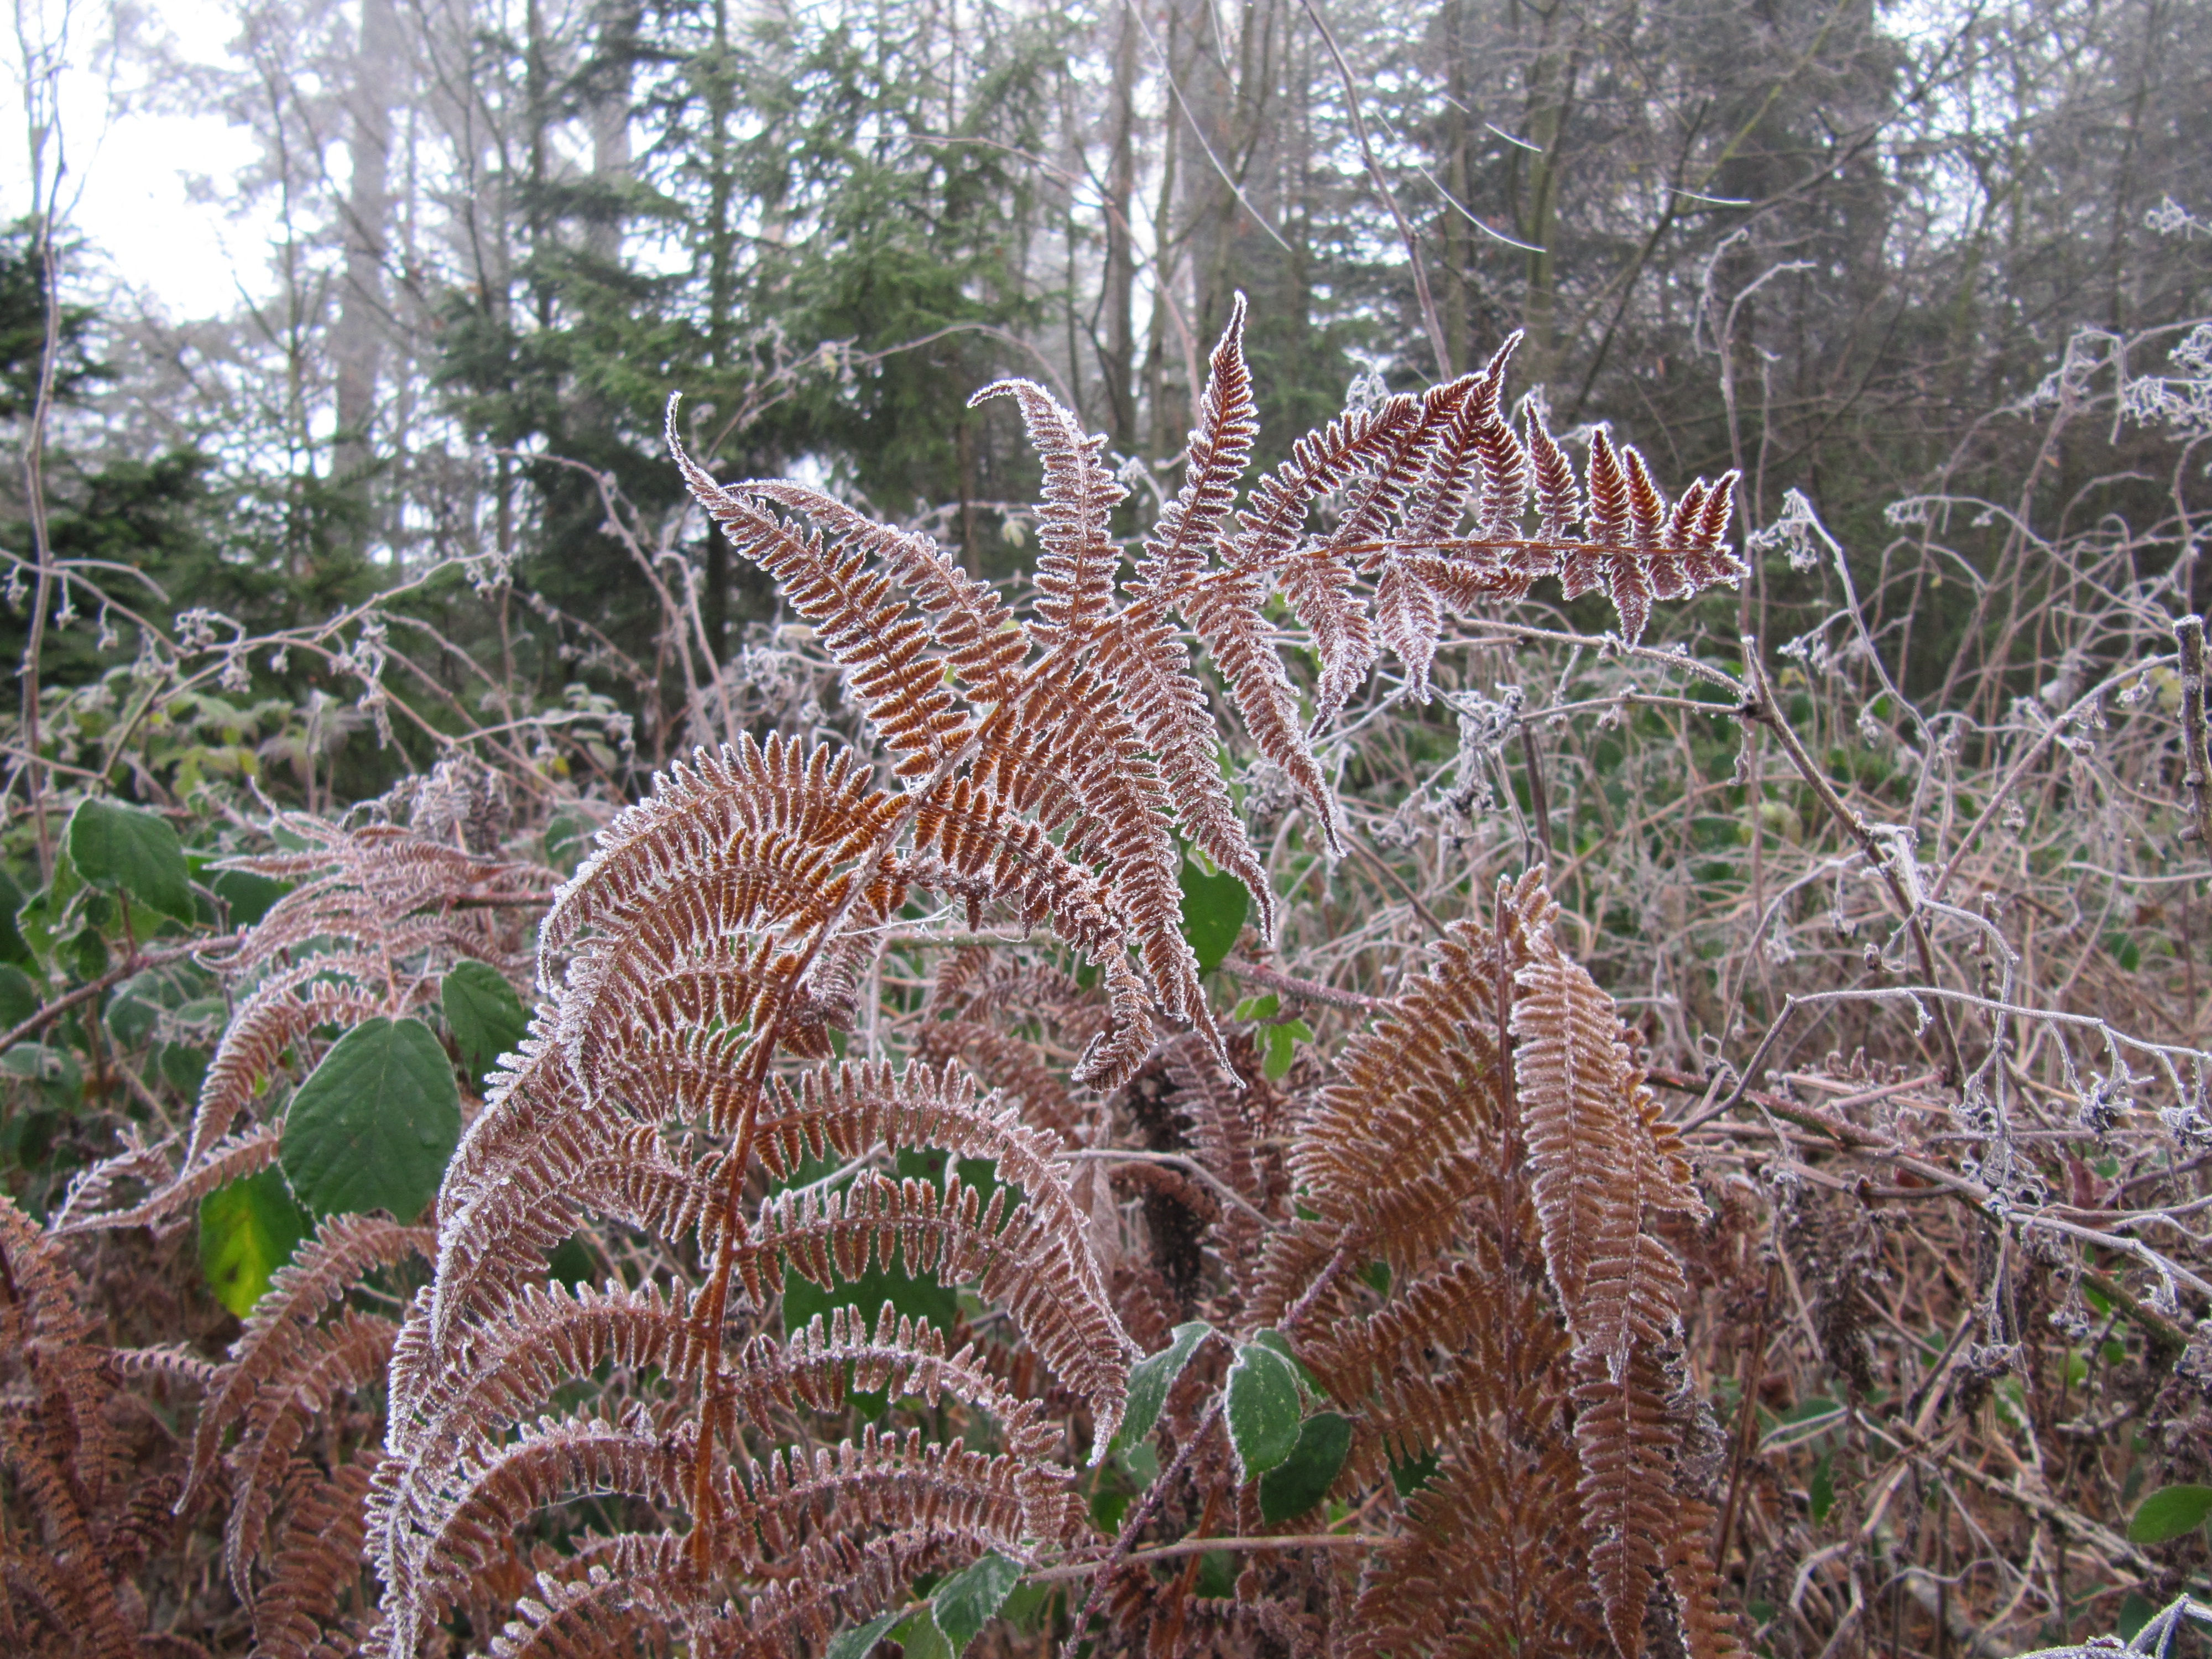
tree, nature, forest, plant, leaf, flower, frost, wildlife, jungle, botany, flora, fauna, fern, spruce, habitat, ecosystem, fiddlehead, natural environment, grass family, land plant